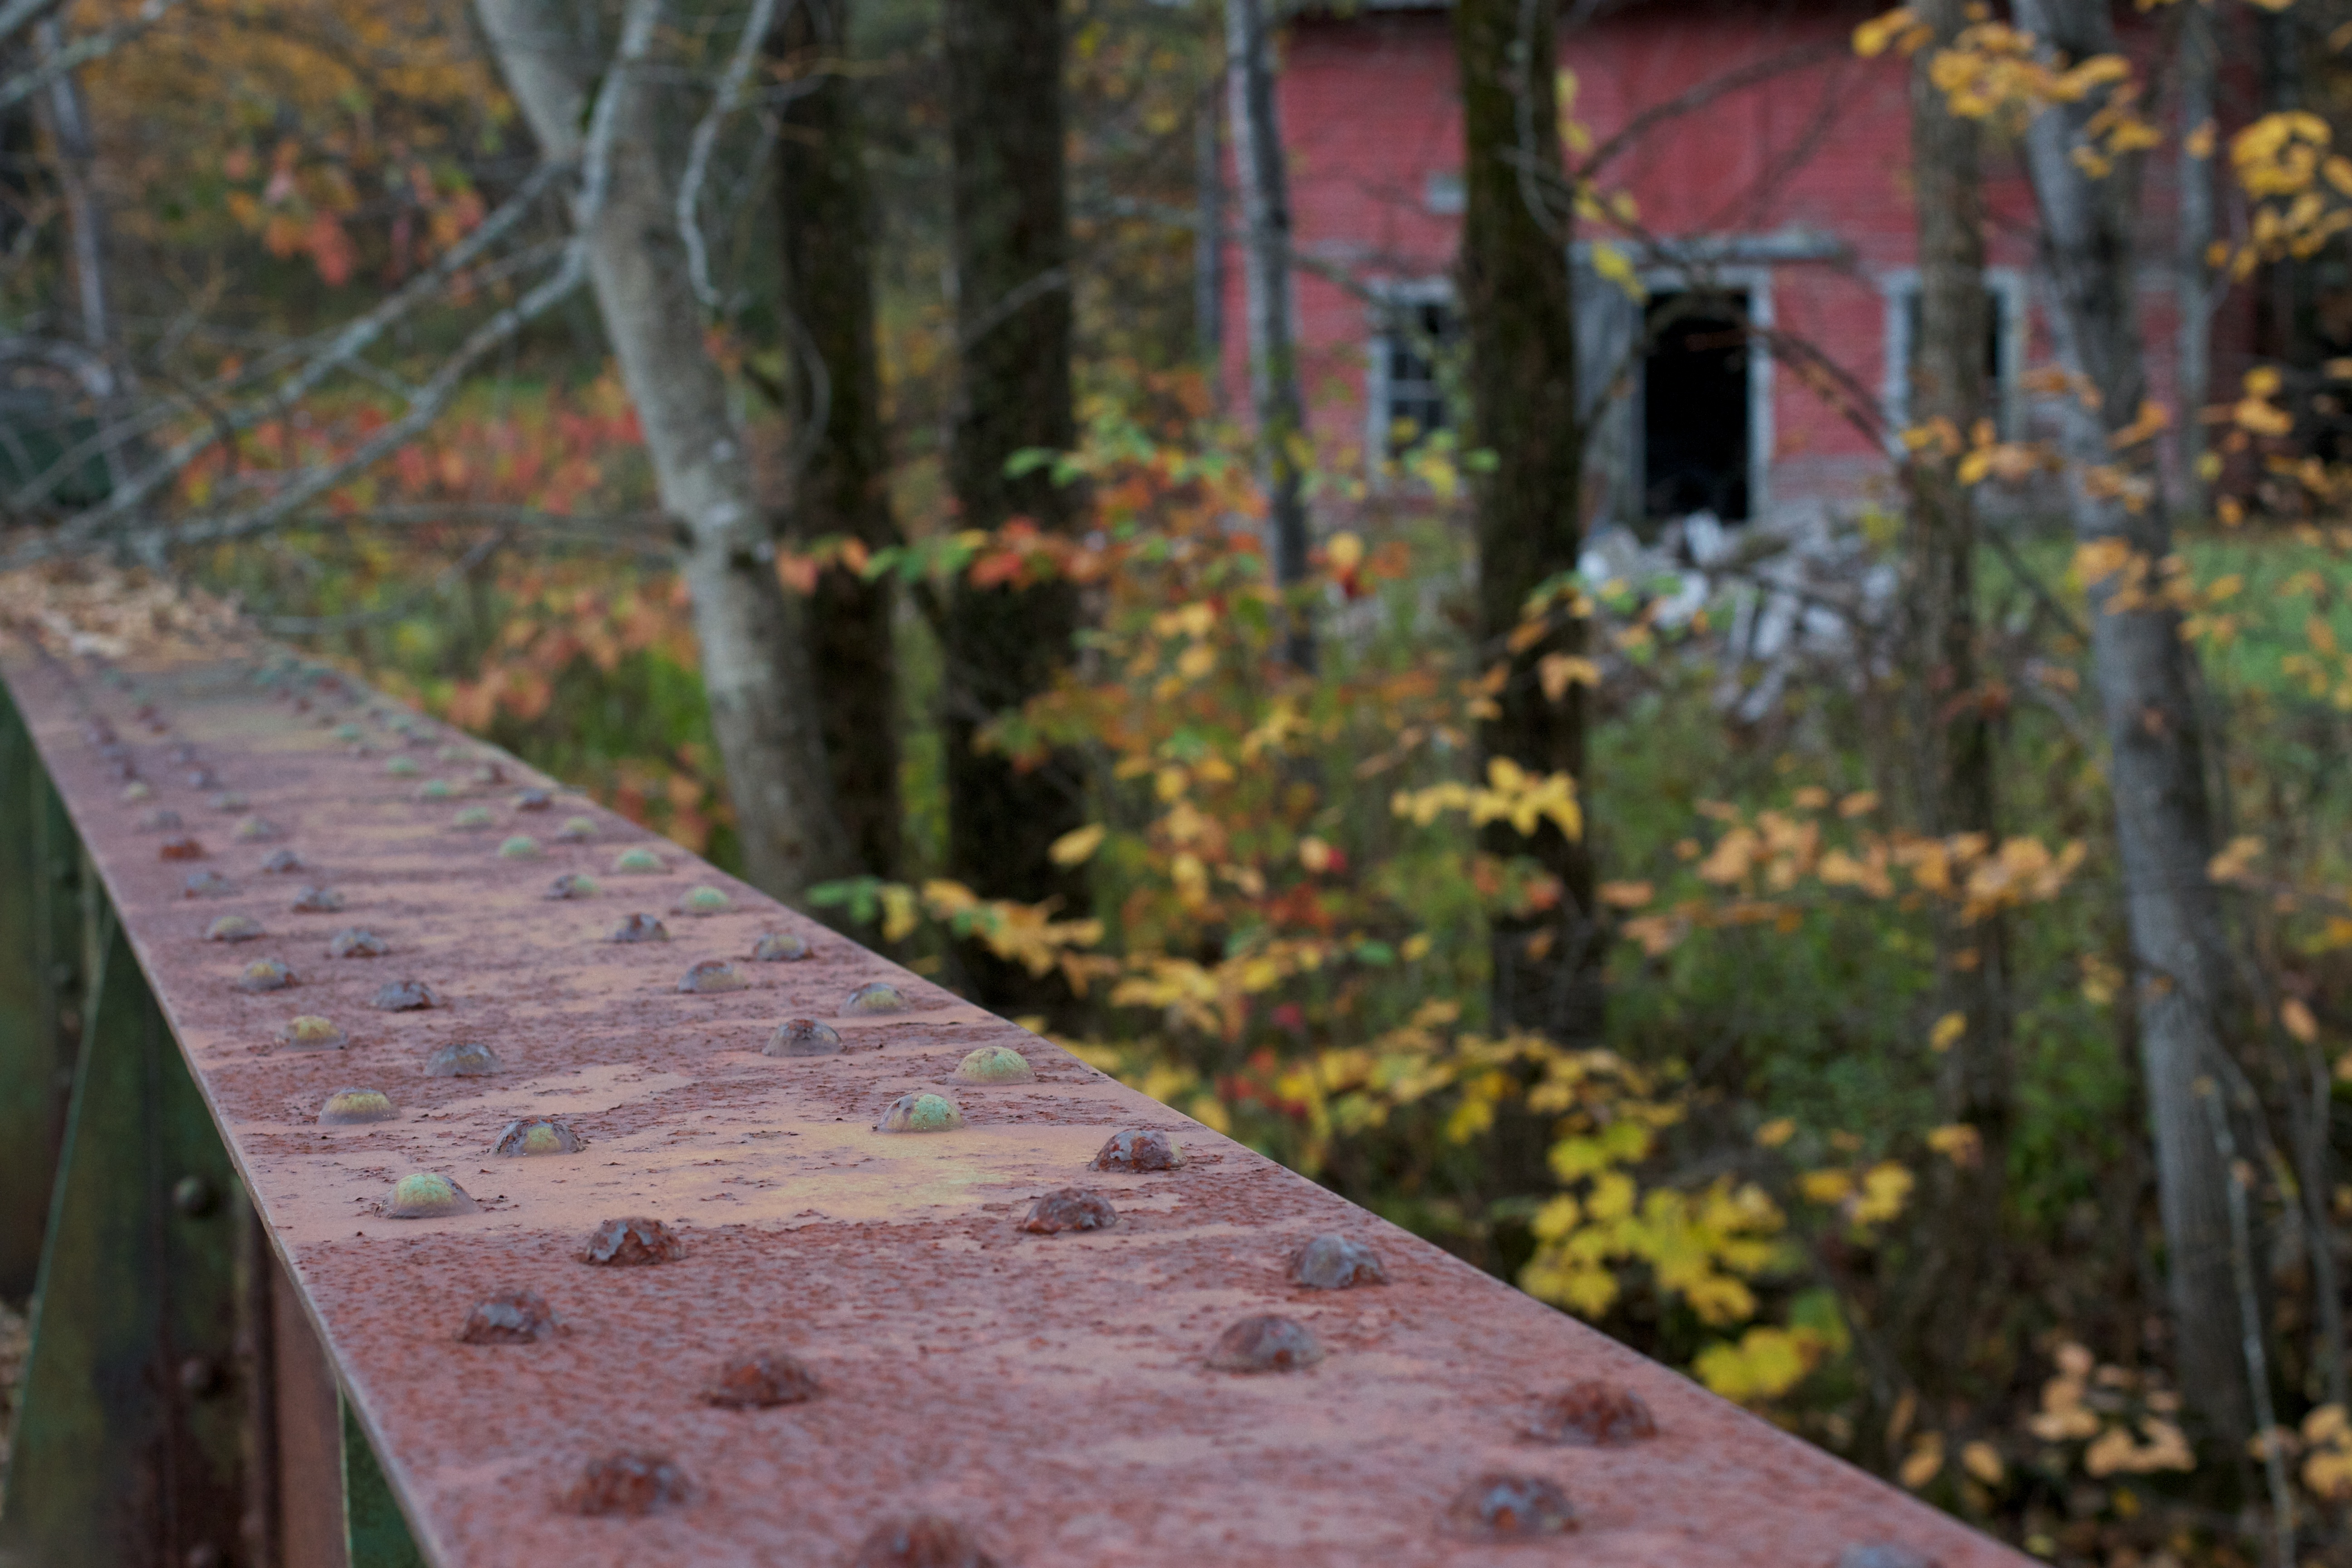
tree, wood, leaf, wall, cottage, autumn, backyard, garden, season, woodland, yard, outdoor structure